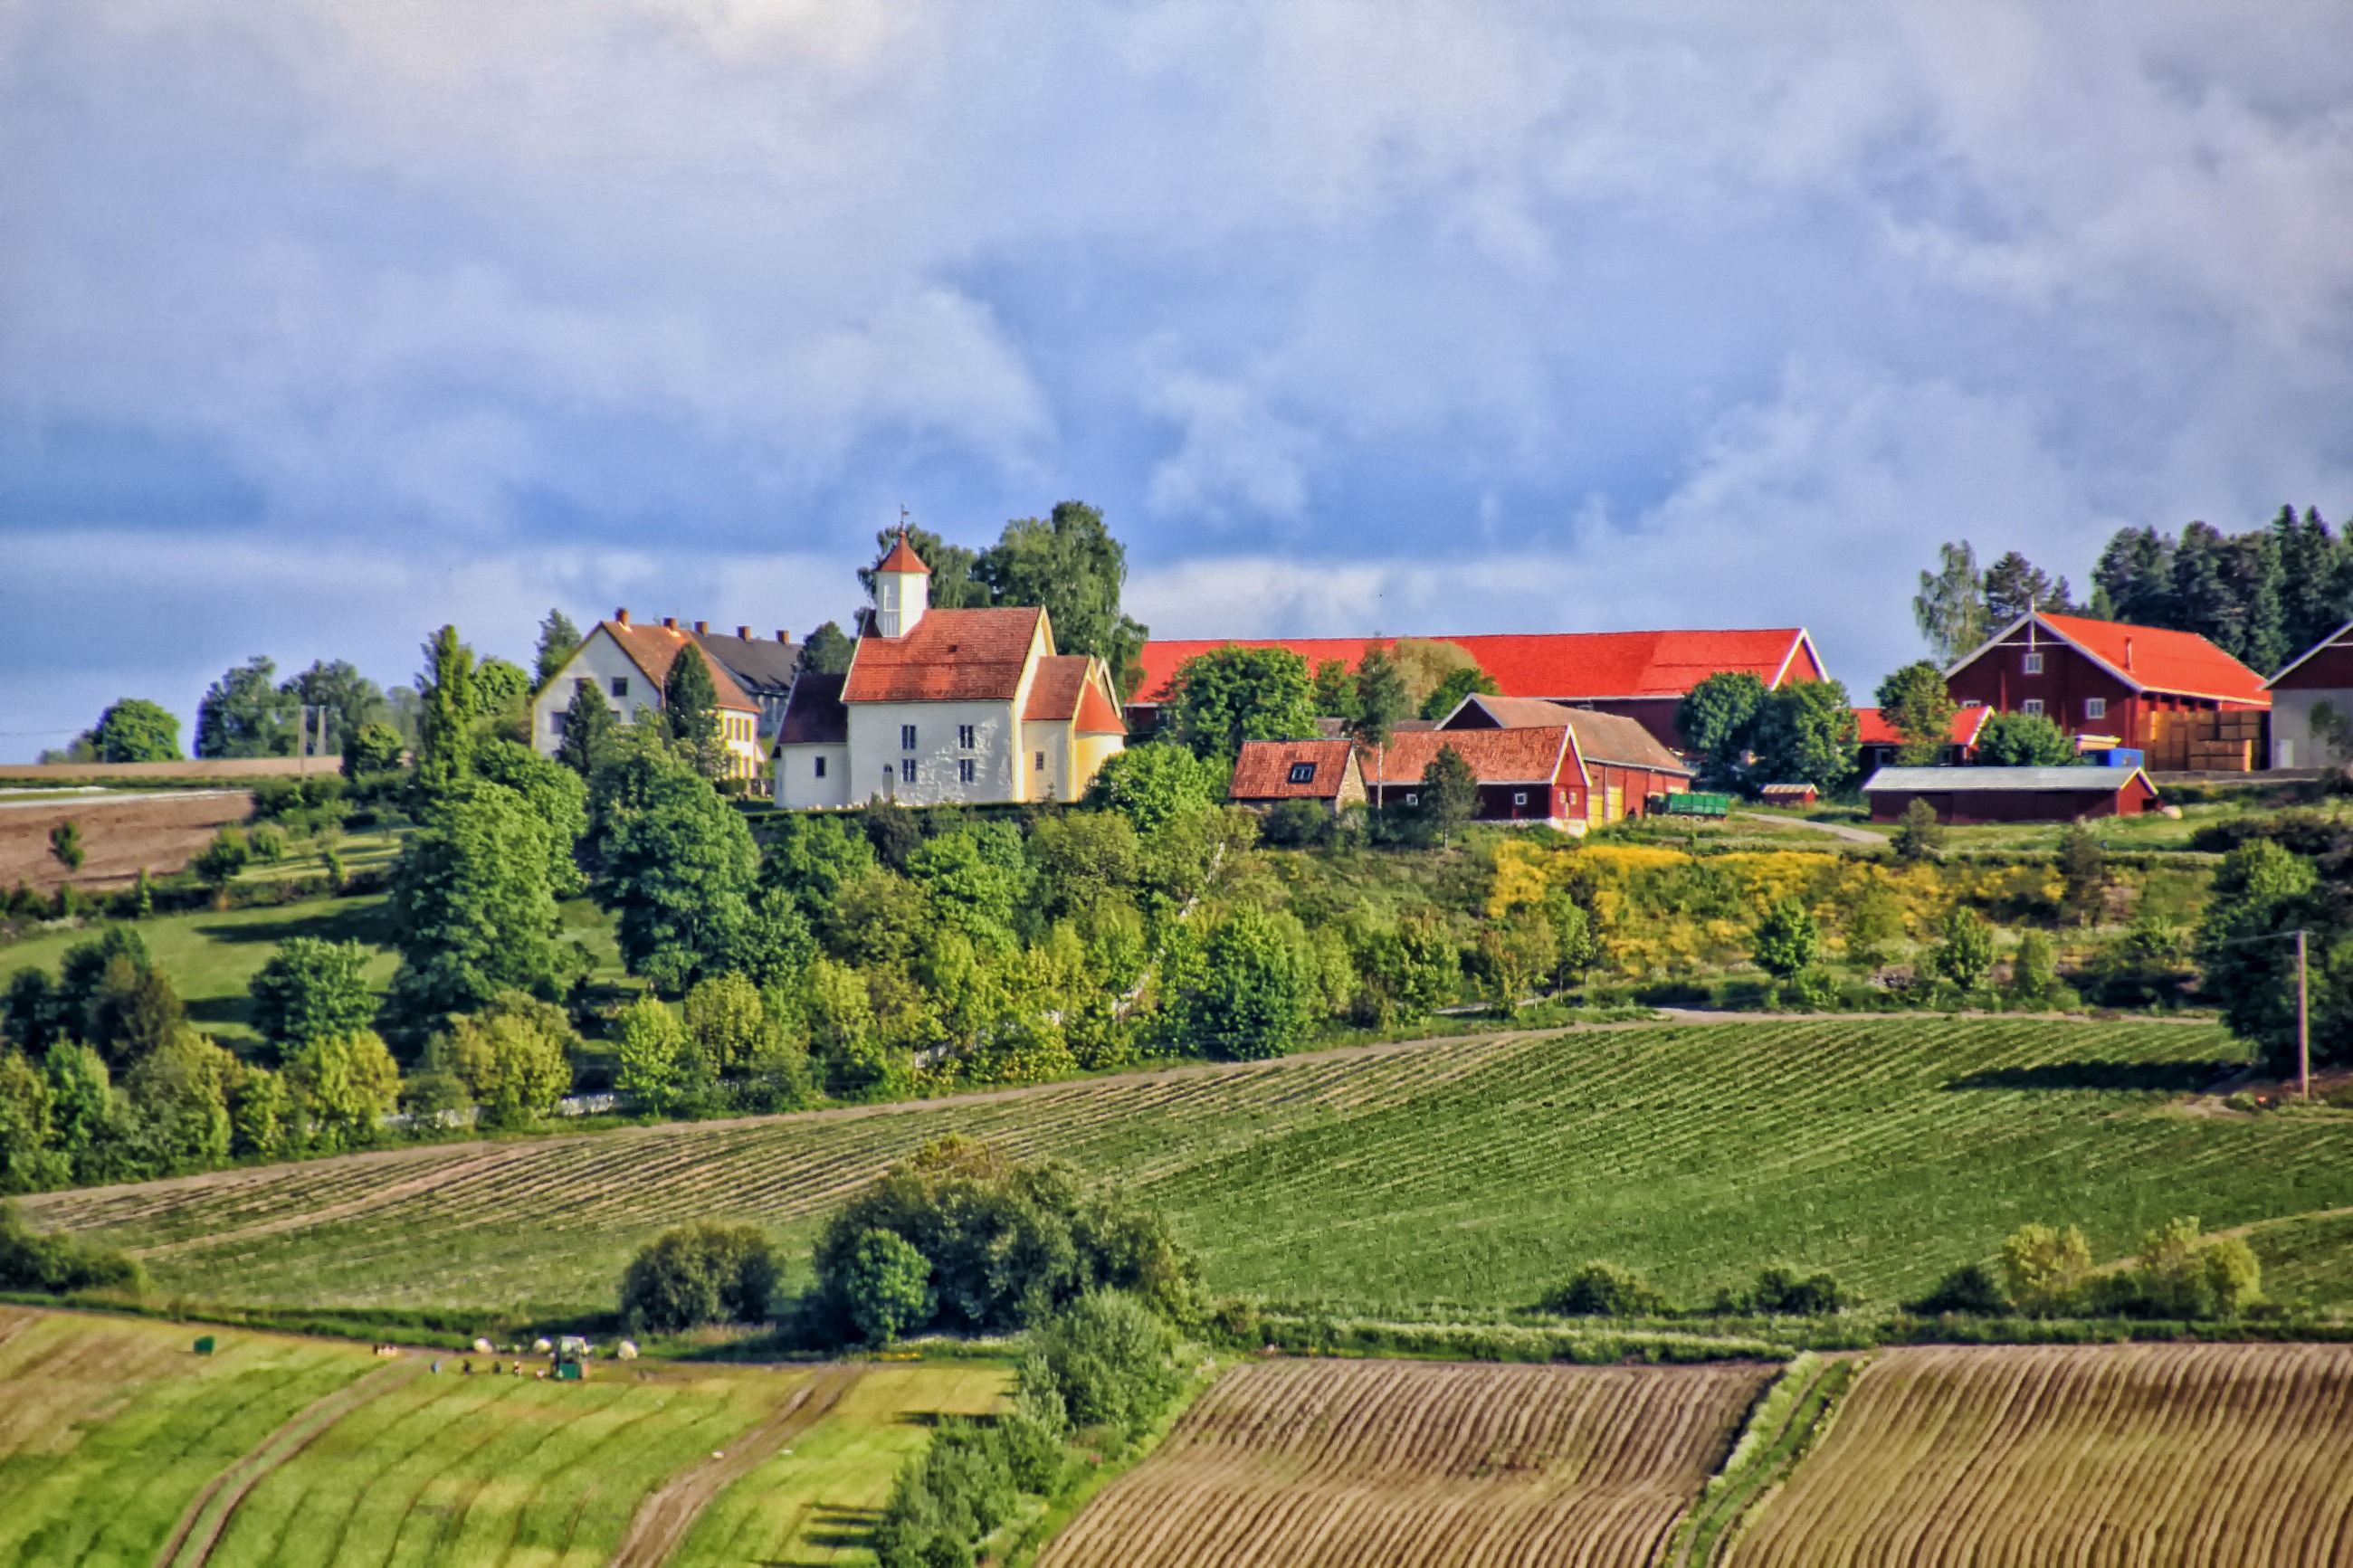
landscape, nature, sky, field, farm, countryside, hill, flower, valley, country, village, rural, scenic, agriculture, farmland, outside, hdr, clouds, fields, estate, norway, rural area, aerial photography, residential area, human settlement